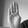
ASL letter: B